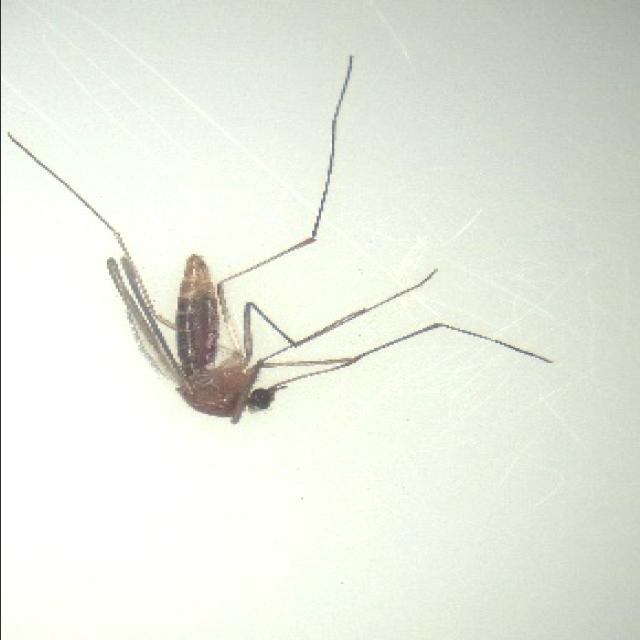
Species: culex_pipiens